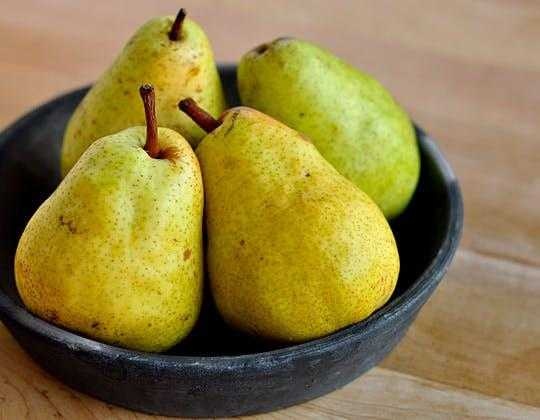
Label: Pear